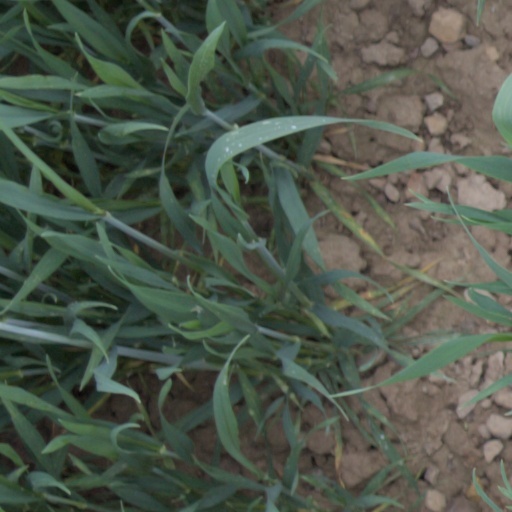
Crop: wheat